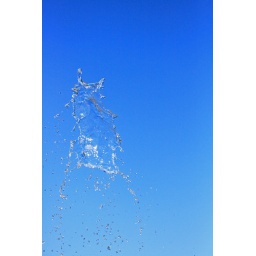
water in the sky